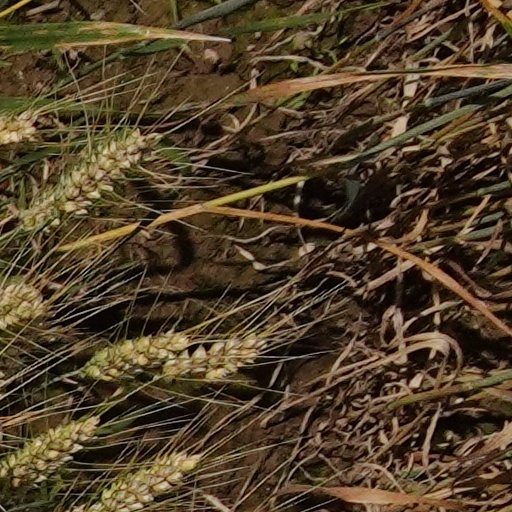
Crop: wheat